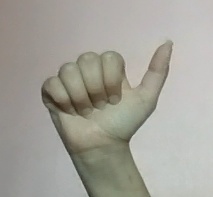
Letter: dhad